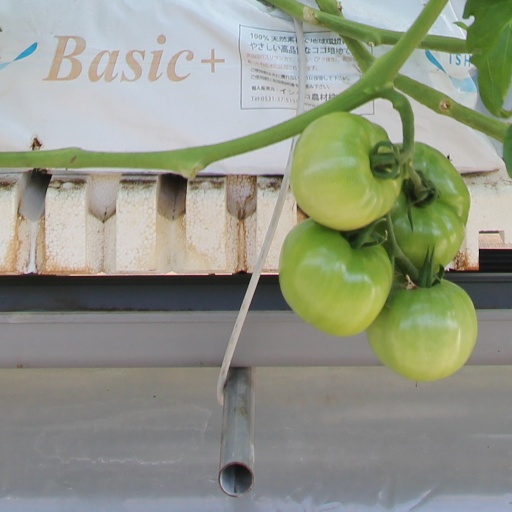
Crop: tomato